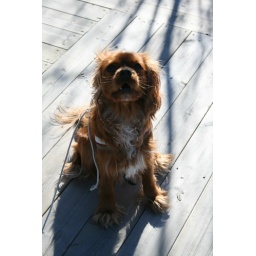
Simba are playing with his pink ball :D. warm weather in march :D